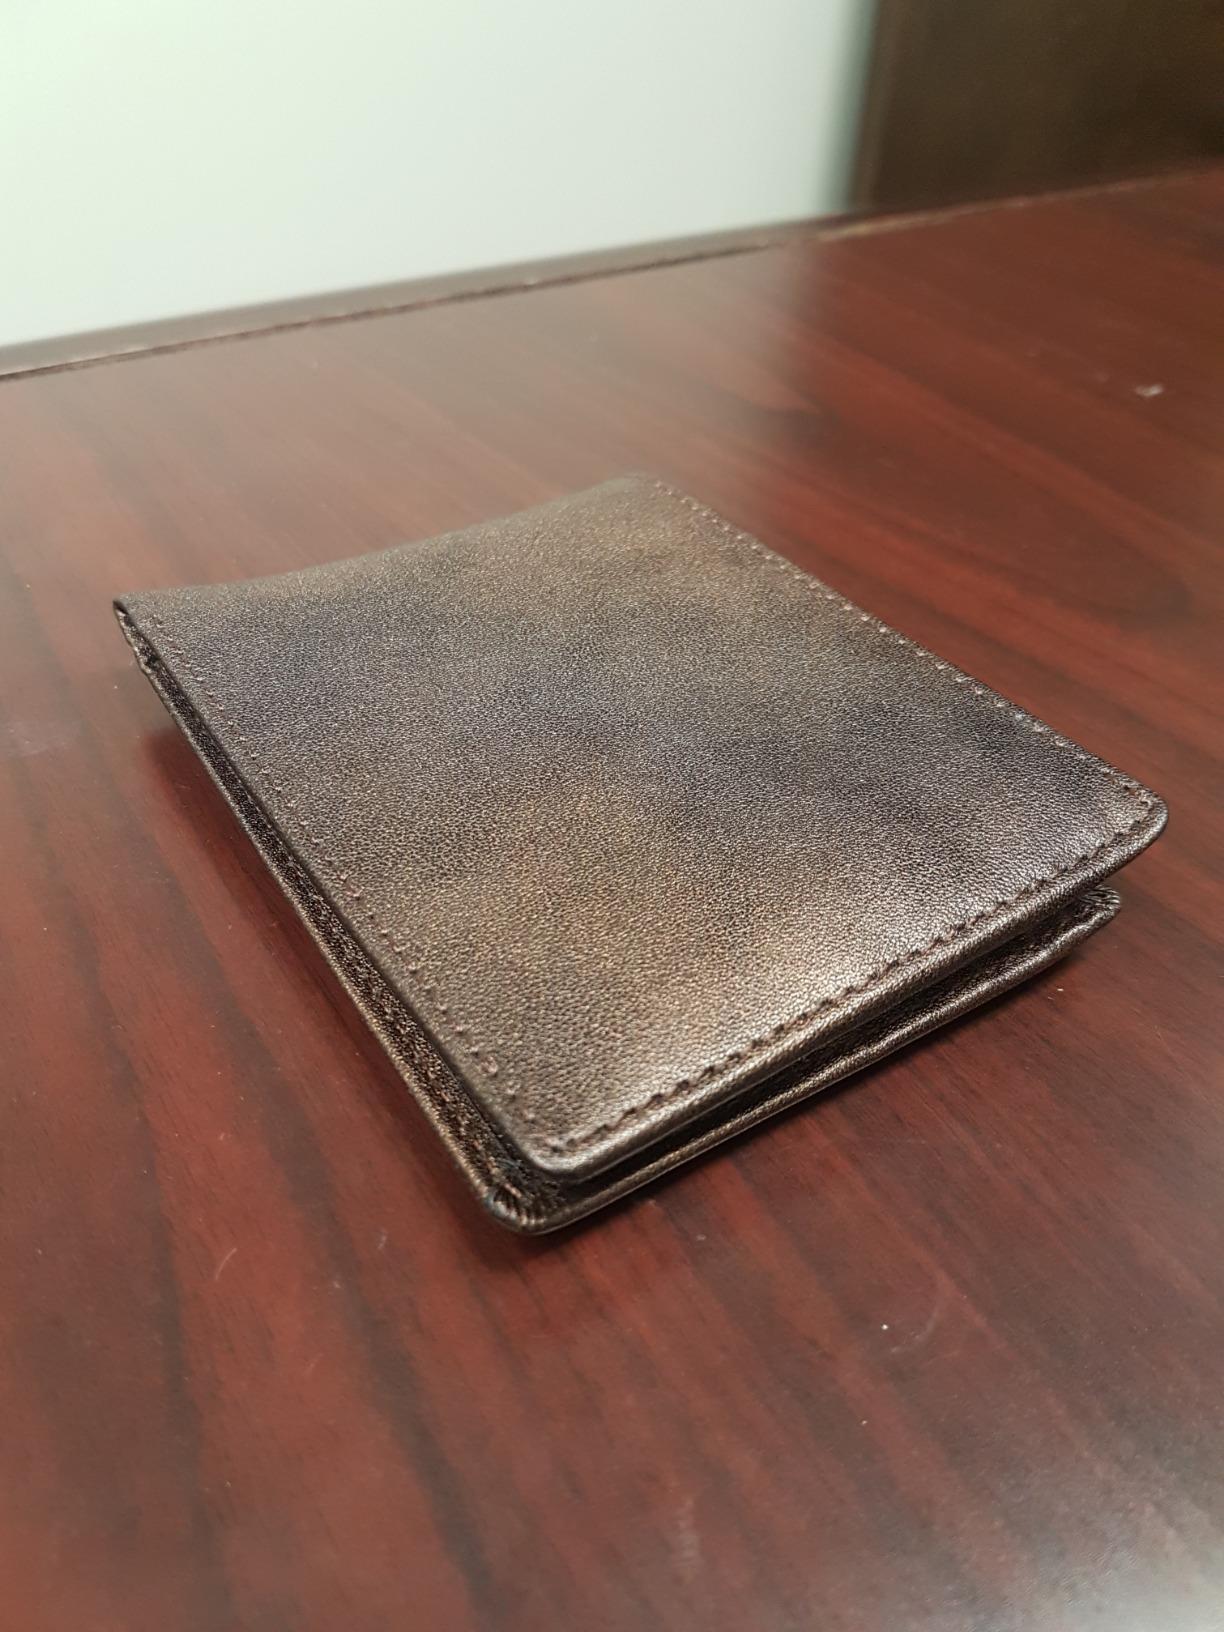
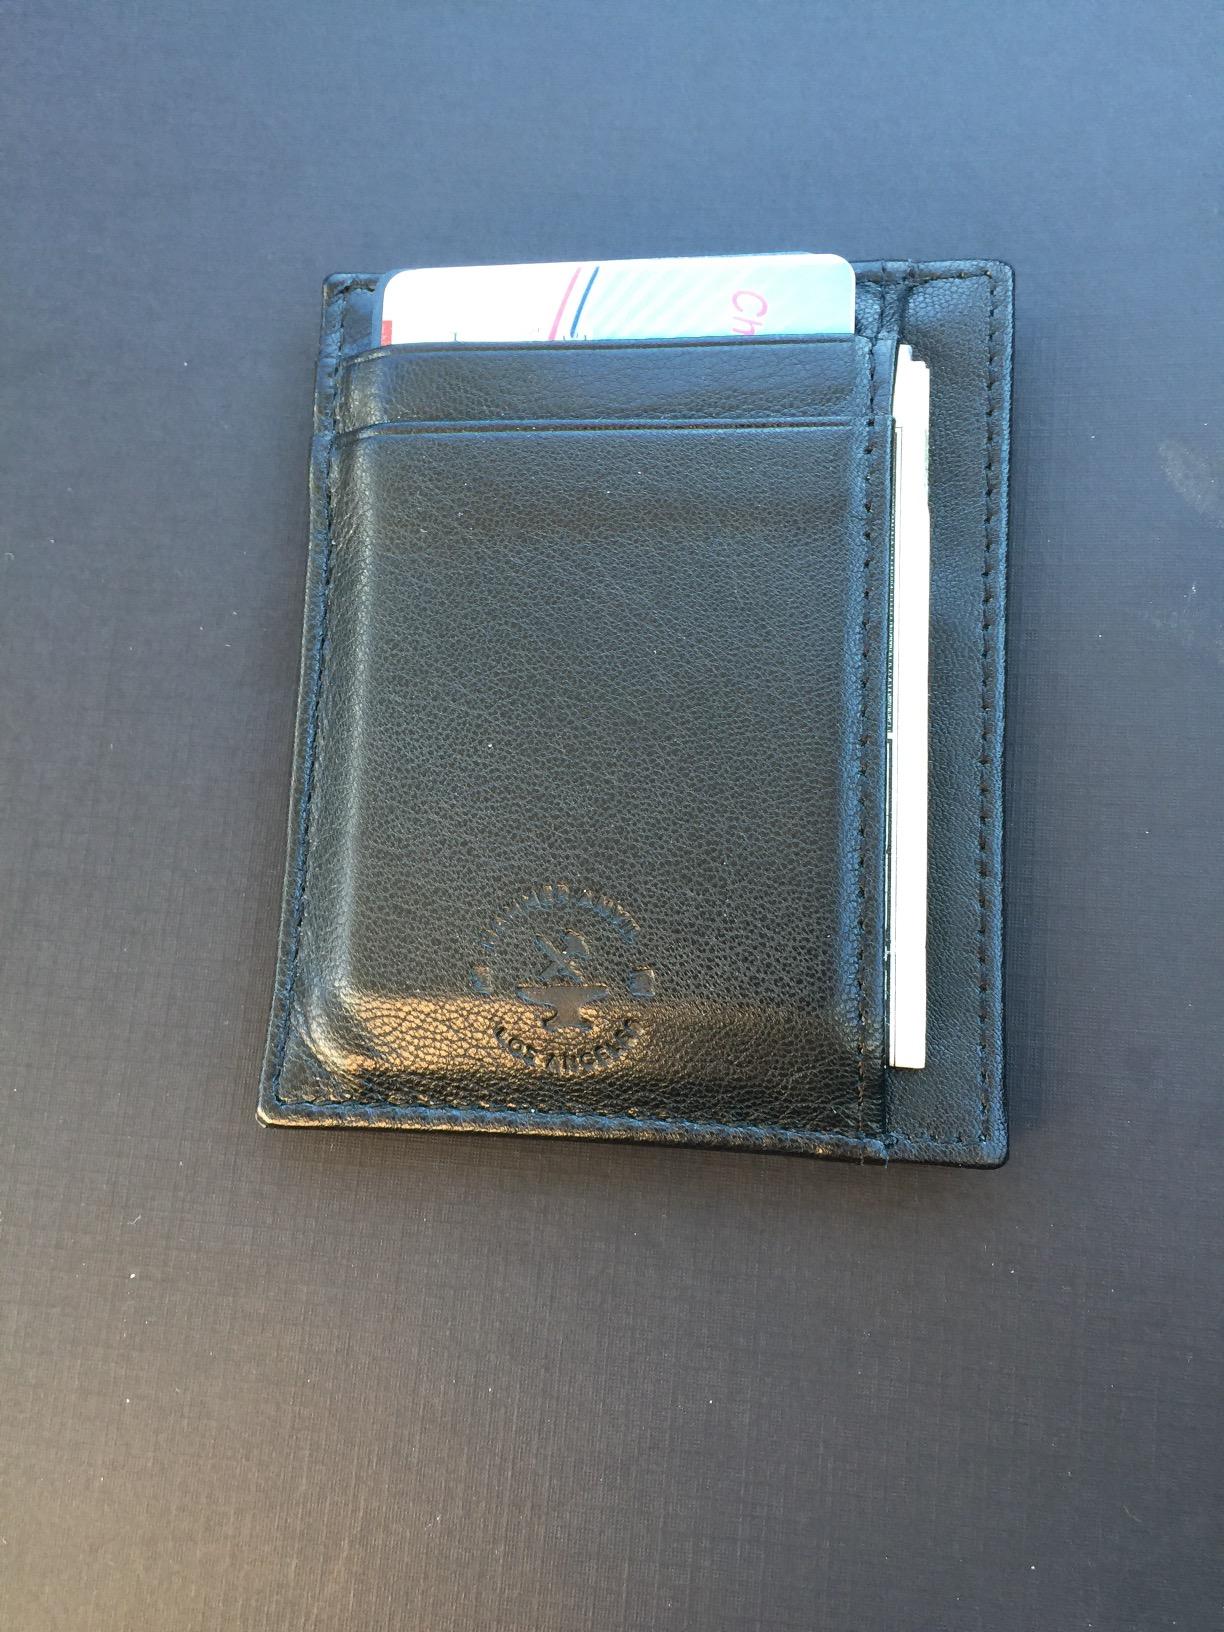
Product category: accessories_wallet
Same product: no